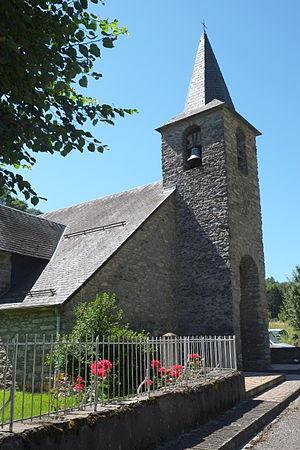
Cazaux-Layrisse est une commune française située dans le département de la Haute-Garonne, en région Occitanie.
La liste des églises de la Haute-Garonne recense de manière exhaustive les églises situées dans le département français de la Haute-Garonne.